2011–12 Australian Baseball League season

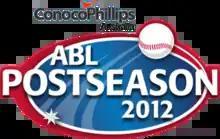
2012 ABL Postseason logo

At the conclusion of the regular season, the postseason involved the teams in a three-round structure. The first- and second-place teams played each other in the major semi-final, the winner of which proceeded directly to the championship series and the loser to the preliminary final. The winner of the minor semi-final between the third- and fourth-place teams also qualified for the preliminary final, while the loser was eliminated. Likewise, the winner of the preliminary final qualified for the championship series, the loser being eliminated. Unlike the previous postseason, where each round consisted of a best-of-three game series, both of the semi-finals and the preliminary final will be played out over best-of-five game series. The championship series once again used a best-of-three game format.